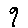
Label: 9